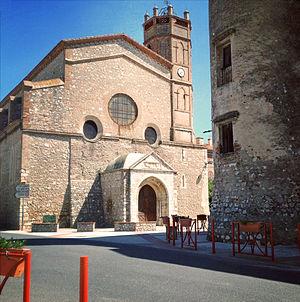
Eglise de Saint Hippolyte dans les Pyrénées Orientales
Saint-Hippolyte est une commune française située dans le département des Pyrénées-Orientales en région Occitanie.